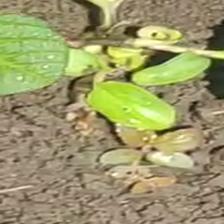
Weed species: Kena_(Commplina_benghalensio)